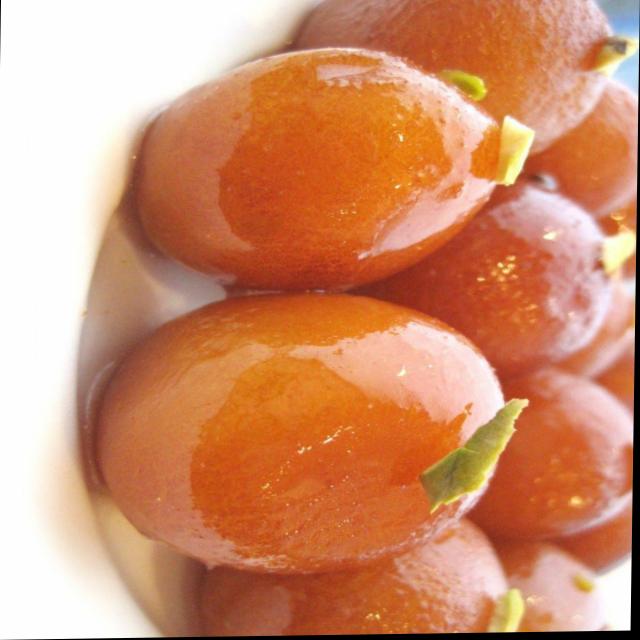
Dish: gulab_jamun